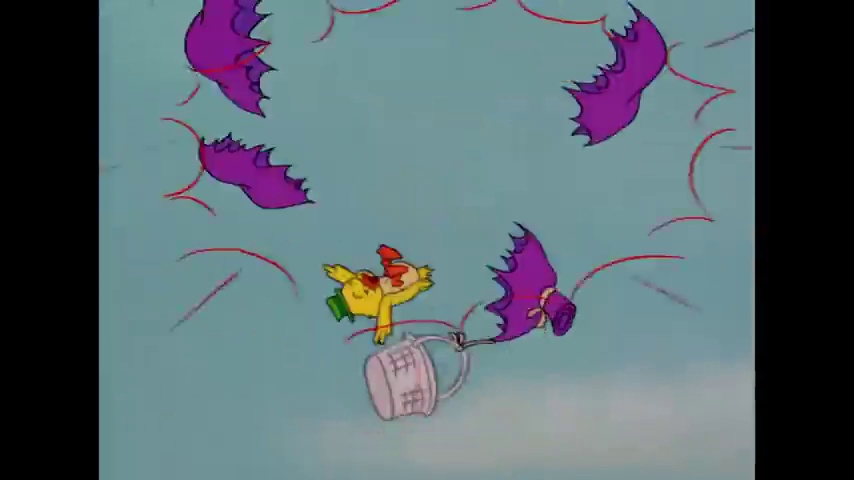
Portrait style: Cartoon Portrait